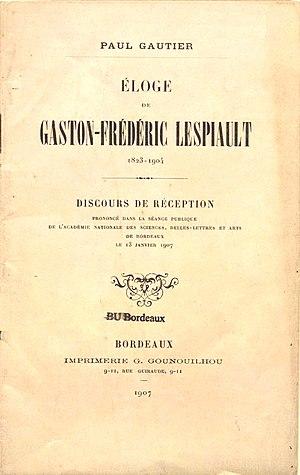
Éloge de Gaston-Frédéric Lespiault, 1823-1904 par Paul Gautier
Gaston-Frédéric Lespiault, né le 13 octobre 1823 à Nérac et mort le 3 octobre 1904 dans cette même commune, est un mathématicien, physicien, météorologue et astronome français.